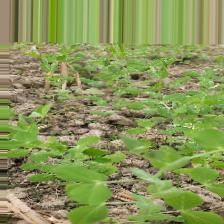
Label: Normal